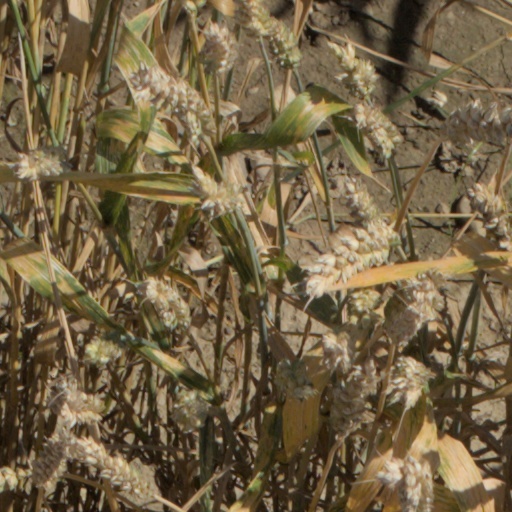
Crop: wheat